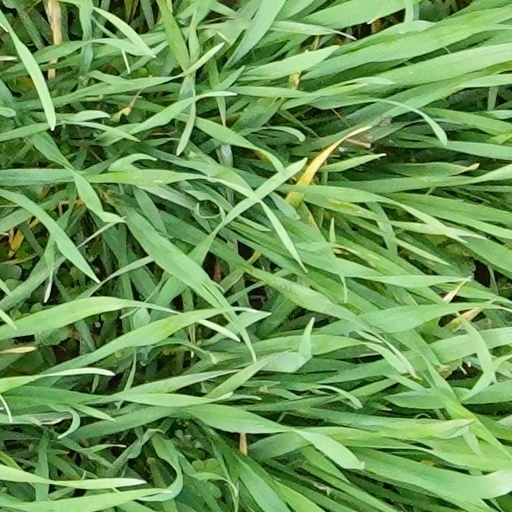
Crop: wheat